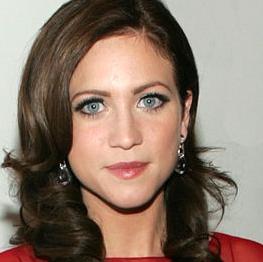
Age: 22